Paropamisadae

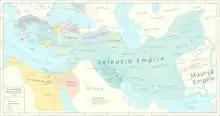
The Hellenistic World in late 281 BC

Thus the region was north of Arachosia, stretching up to the Hindu Kush and Pamir mountains, and bounded in the east by the Indus River. It mainly included the Kabul region, Gandhara and the northern regions such as Swat and Chitral.